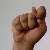
The image shows a hand gesture representing the letter 'T' in Indian Sign Language.